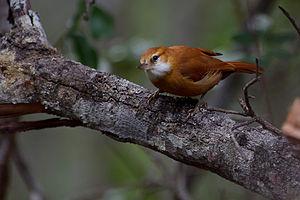
La Mégasittine du Brésil est une espèce de passereaux de la famille des Furnariidae. C'est la seule espèce du genre Megaxenops.